Euro Plus Pact

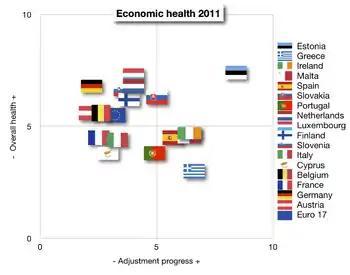
Eurozone economic health and adjustment progress according to Euro Plus Monitor Report 2011

The pact did not set up any structures or agreement for an independent monitoring of reform progress among its participating members. However, as a third party independent initiative aimed to keep institutional investors informed, the annual "Euro Plus Monitor report" conducts a comparative competitiveness ranking for all eurozone states and selected EU member states, as per the joint analysis and opinion of Berenberg Bank and the Lisbon Council. According to the Euro Plus Monitor report 2011, many eurozone member countries were found to be rapidly reforming to increase the competitiveness of their economies as of November 2011. The report also found that "Many of those countries most in need to adjust [...] are now making the greatest progress towards restoring their fiscal balance and external competitiveness". Greece, Ireland, Malta and Spain are among the top five reformers among 17 countries included in the report. The monitor report was also published in 2012, 2013, and 2014.